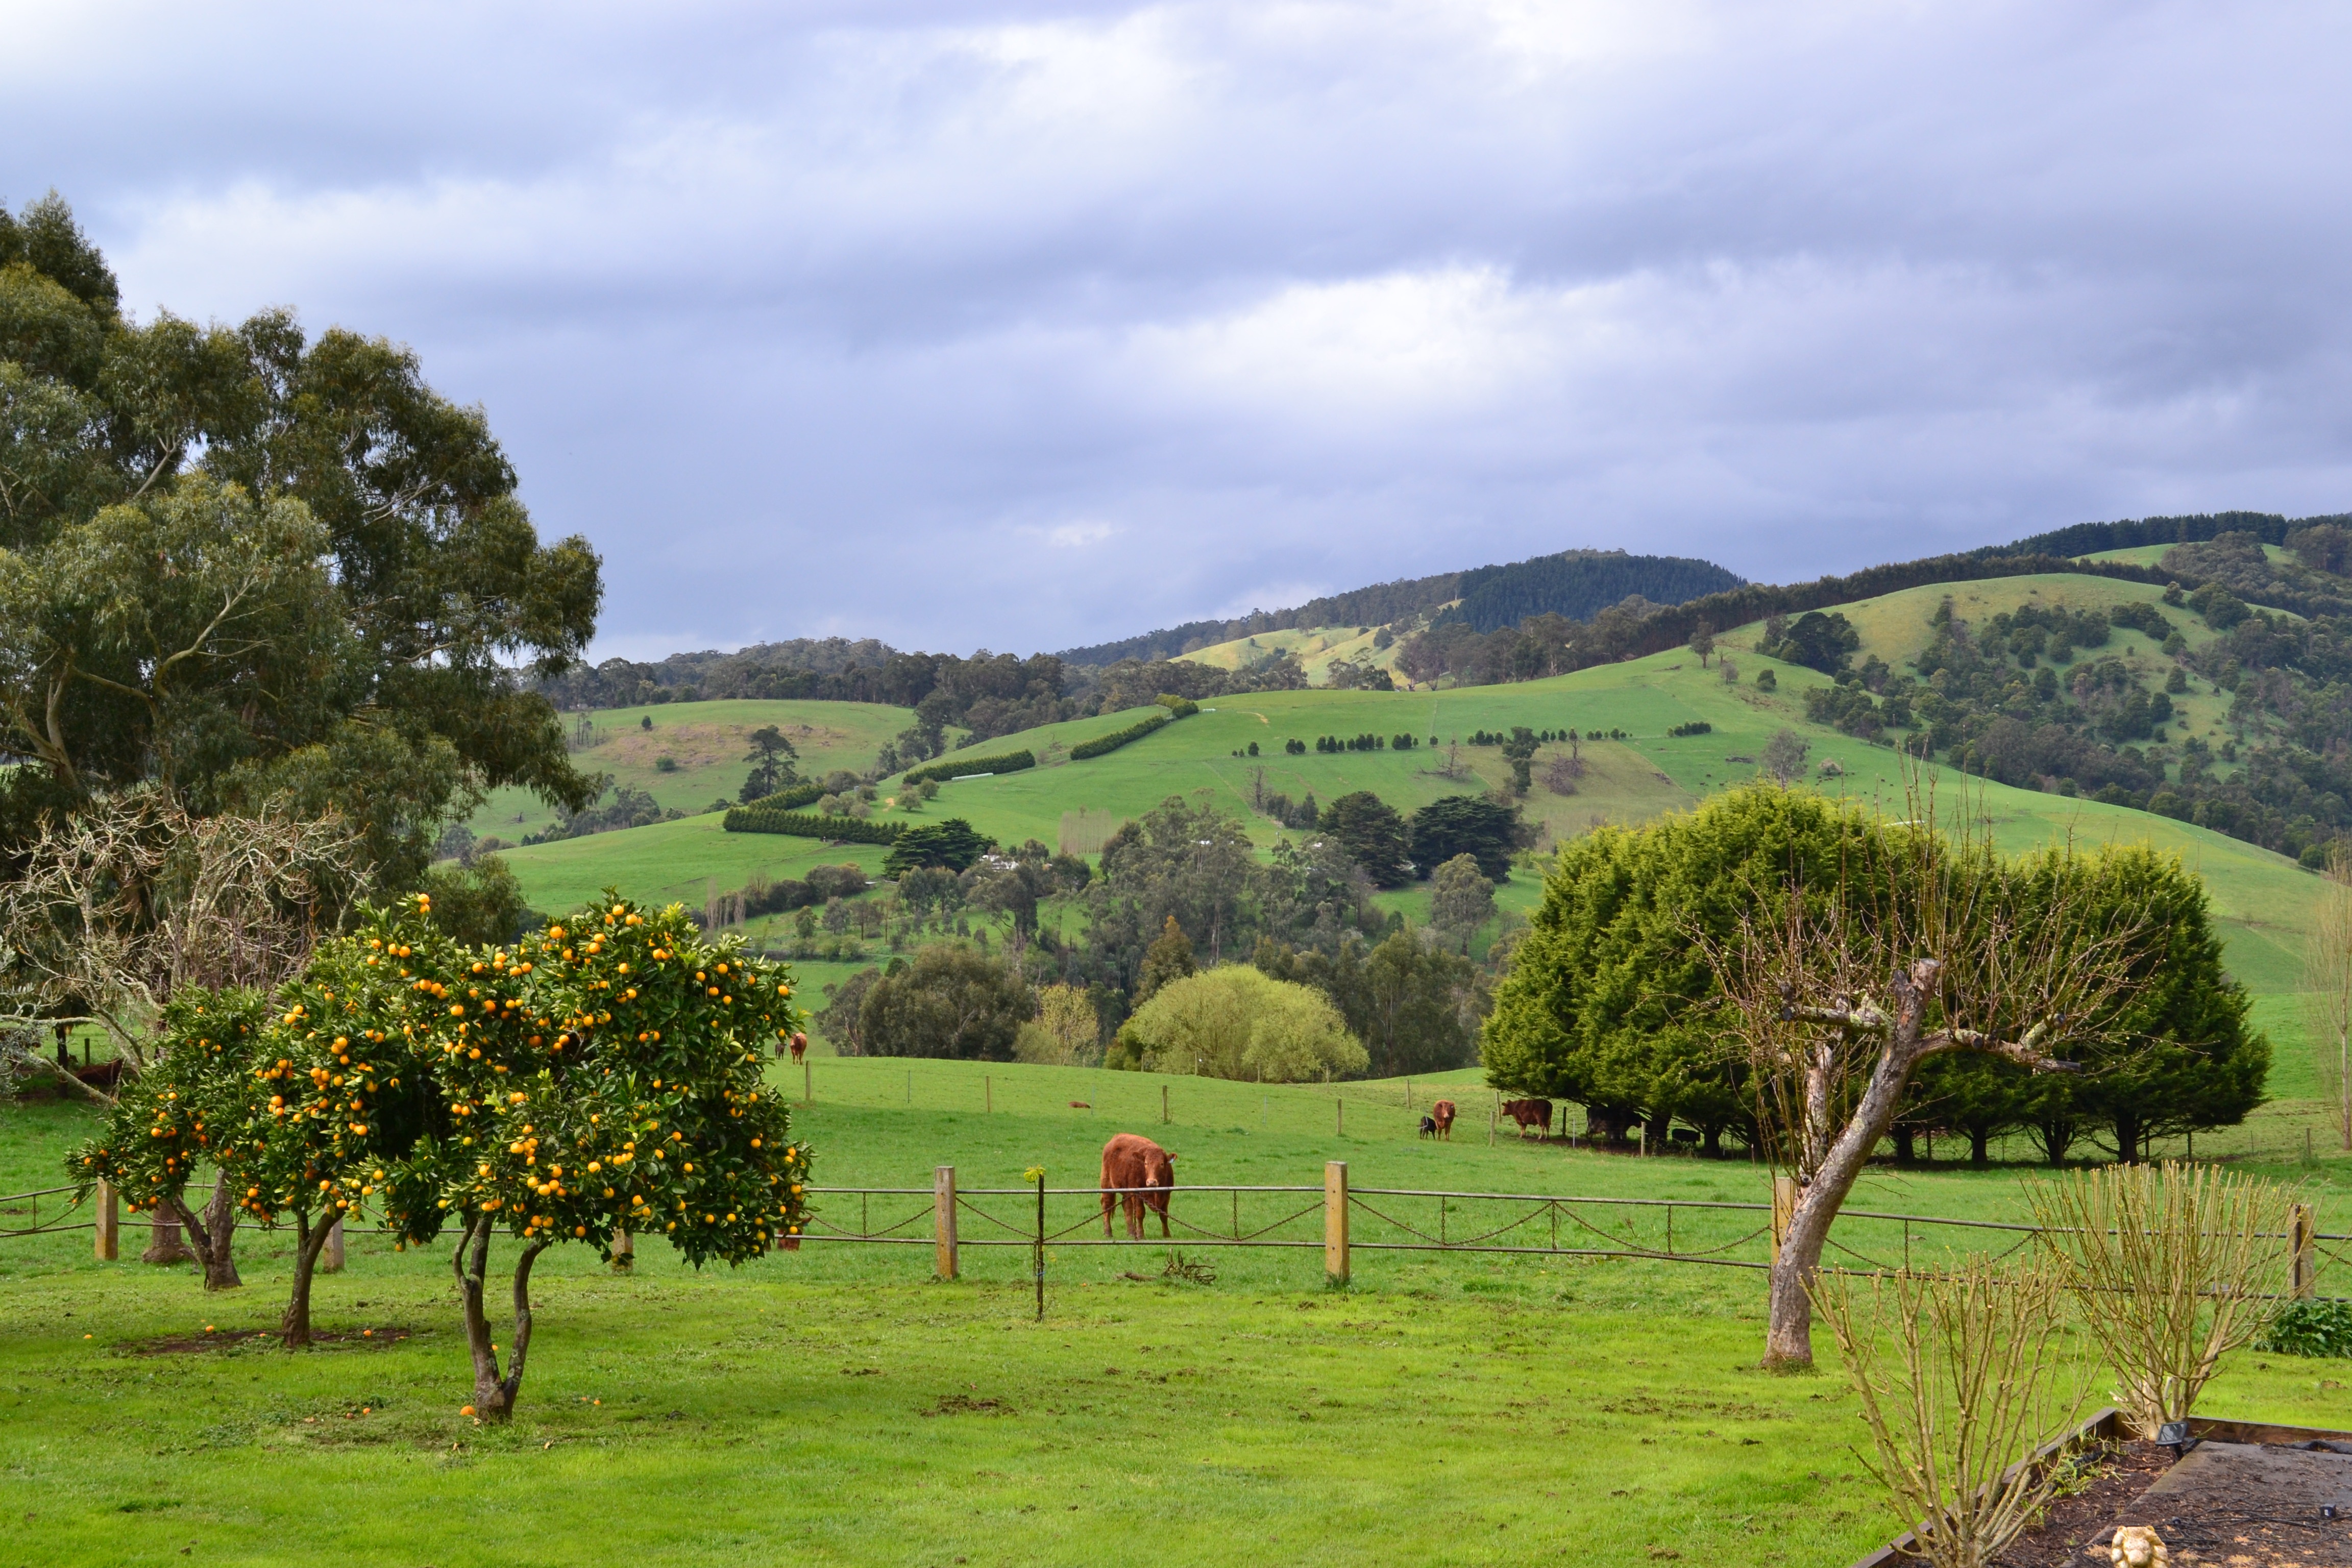
landscape, tree, field, farm, meadow, hill, flower, valley, village, pasture, agriculture, garden, australia, plantation, victoria, estate, rural area, gippsland